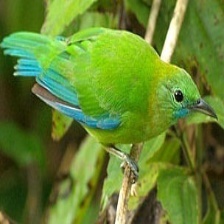
Species: BORNEAN LEAFBIRD
Scientific name: CHLOROPSIS KINABALUENSIS